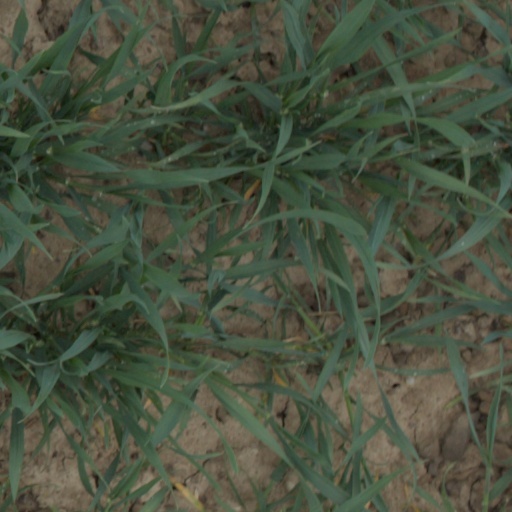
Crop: wheat